Triplemanía XXIV

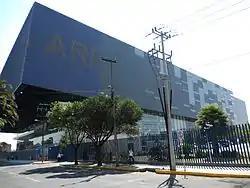
Outdoor view of the Arena Ciudad de México building.

2016 marked the 24th year since 1993 where the Mexican professional wrestling company Lucha Libre AAA World Wide (AAA) or Triple A held their annual Triplemanía show and the 31st Triplemanía show promoted by AAA, as they held multiple Triplemanía shows over the summers of 1994 to 1997. The 2016 event took place at the Arena Ciudad de México (Mexico City Arena), an indoor arena in Azcapotzalco, Mexico City, Mexico that has a maximum capacity of 22,300 spectators. This was the fifth consecutive Triplemanía (XX, XXI, XXII, and XXIII) held at the venue. AAA's Triplemanía is their biggest show of the year, the highlight of their year, AAA's equivalent of the WWE's WrestleMania or their Super Bowl event. AAA later confirmed that the show would be available as an internet pay-per-view (iPPV) with both Spanish and English language commentary, but not available through traditional PPV channels.